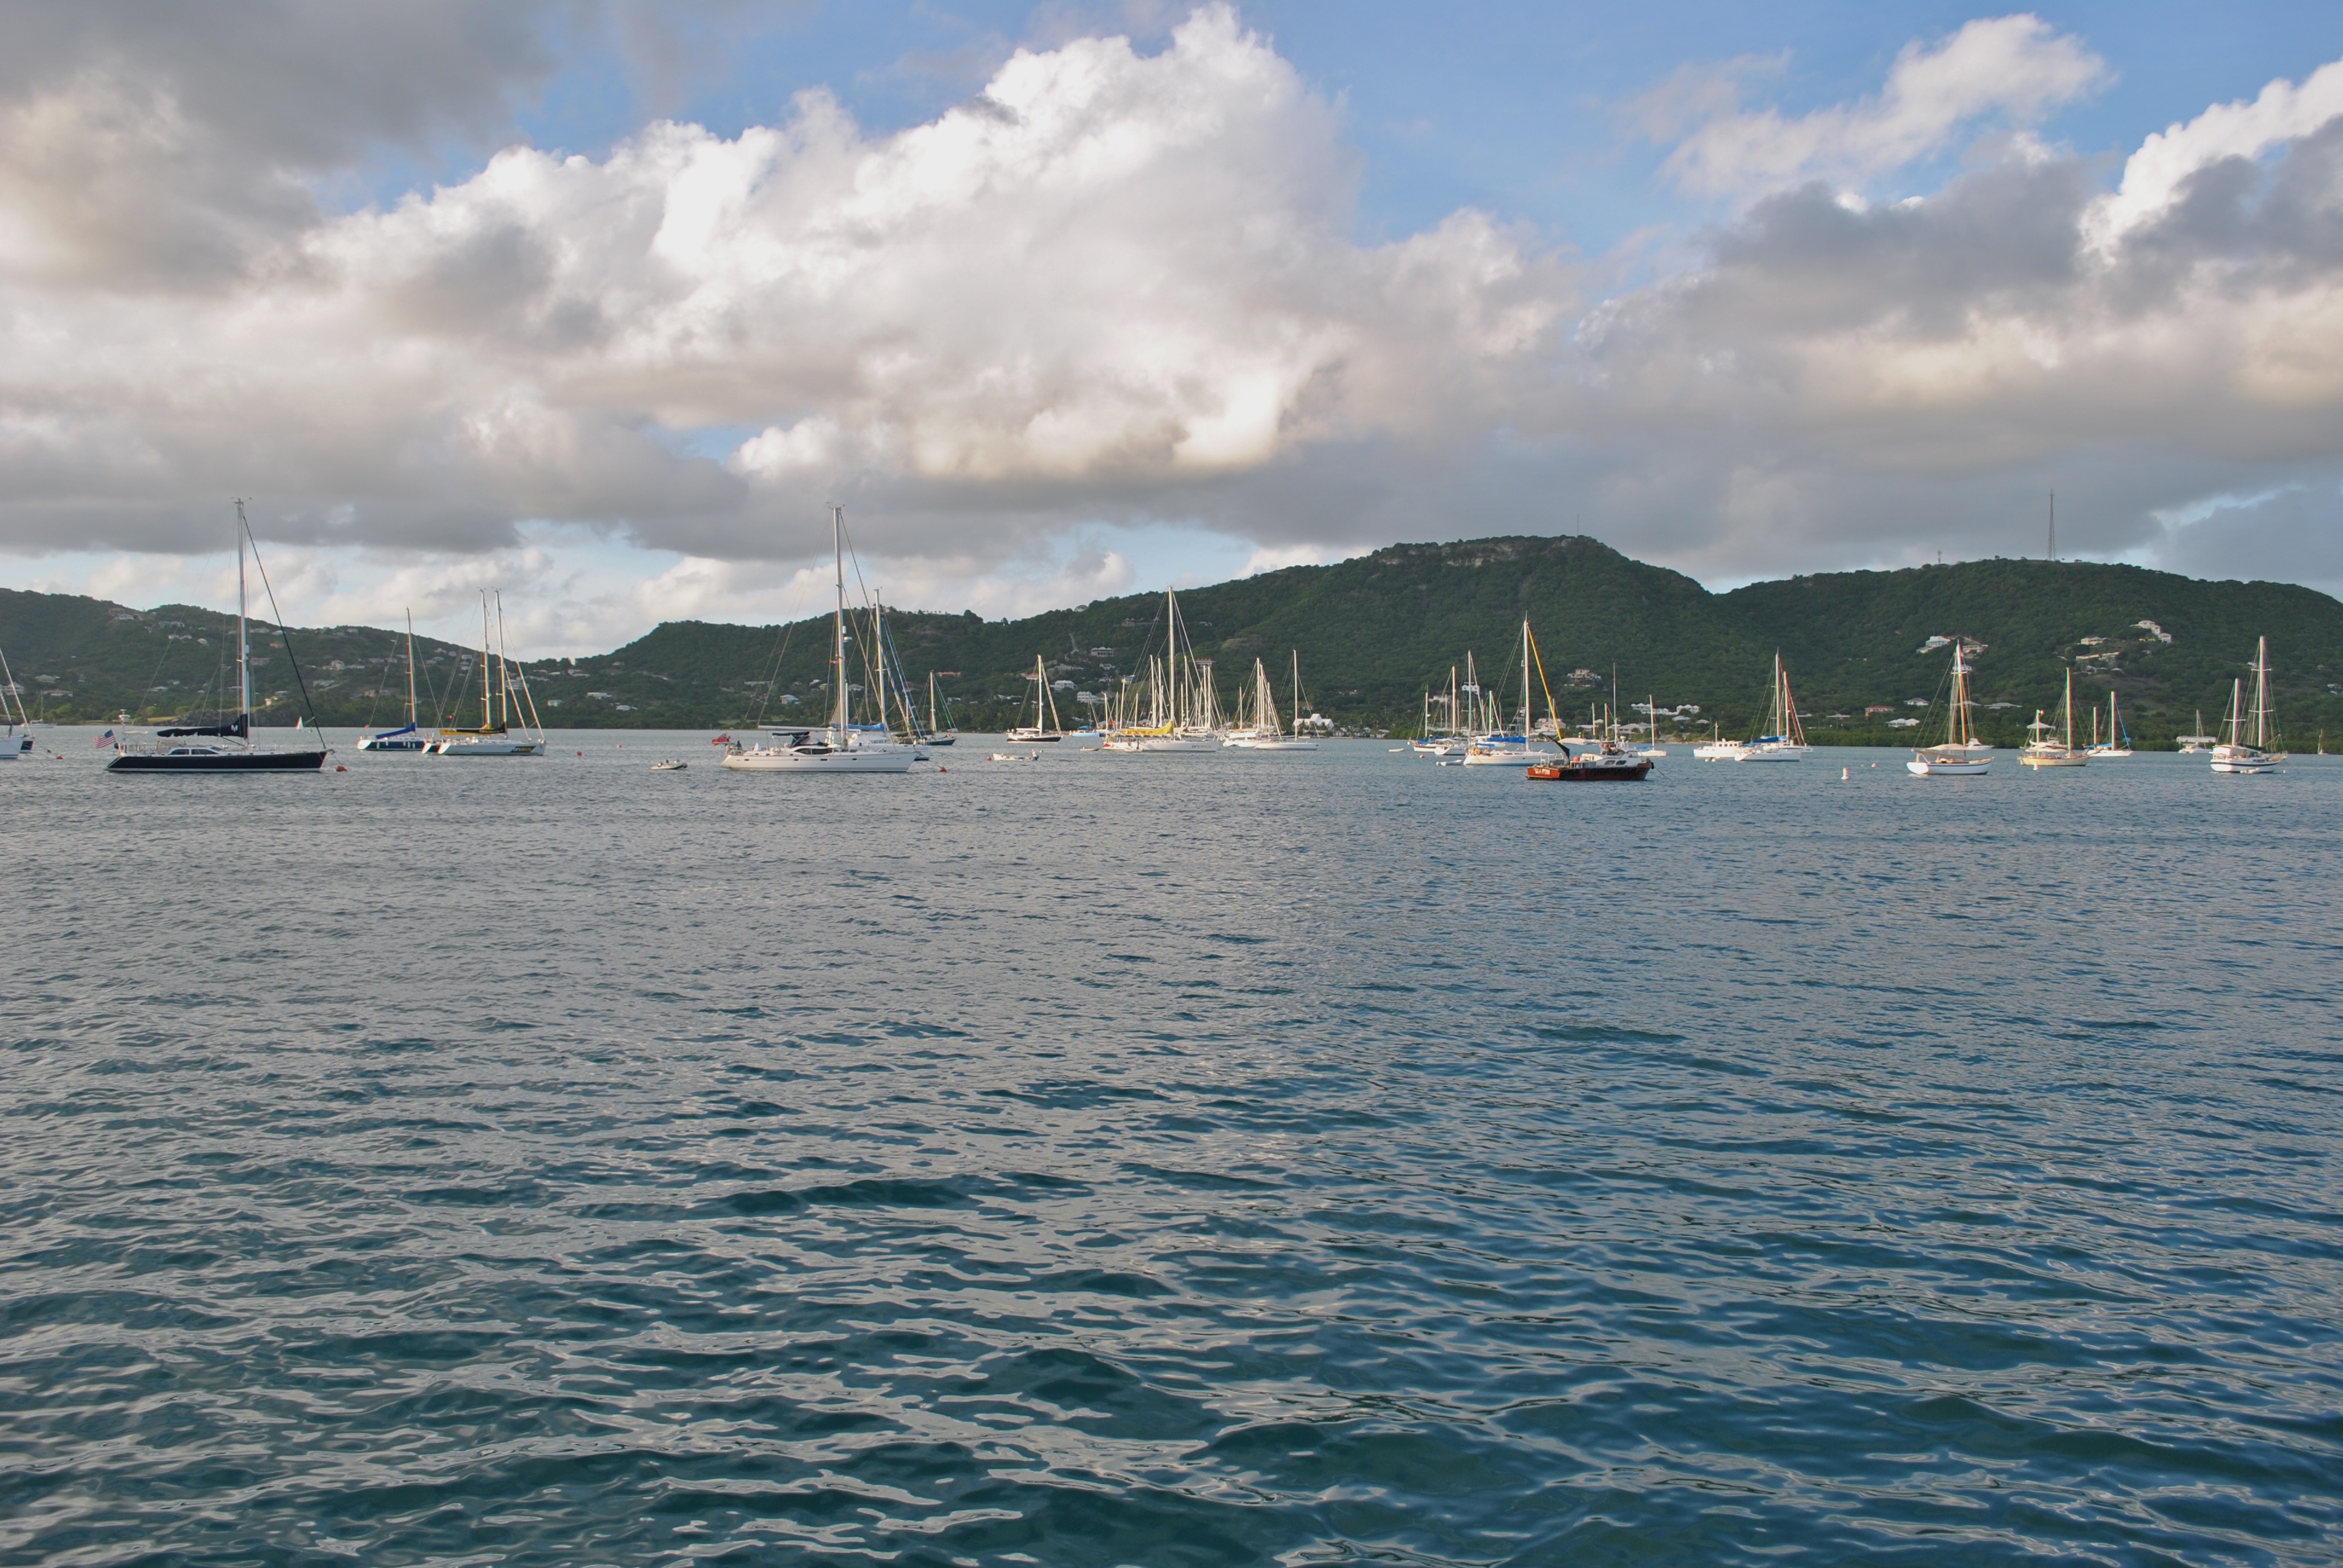
landscape, sea, coast, water, nature, ocean, dock, boat, lake, view, ship, vacation, travel, panoramic, idyllic, vehicle, tranquil, scenic, tropical, sailing, bay, island, harbor, marina, tourism, outdoors, ferry, boating, caribbean, anchorage, sailboats, destination, antigua, sailing yachts, indies